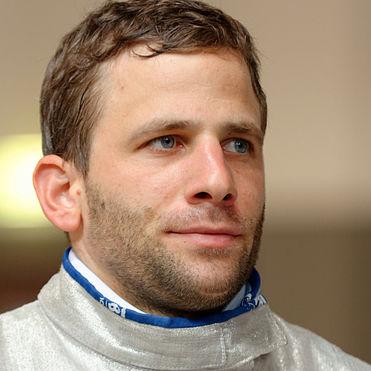
Age: 26